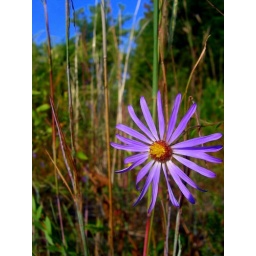
Found this lonesome flower in across the street in the weeds